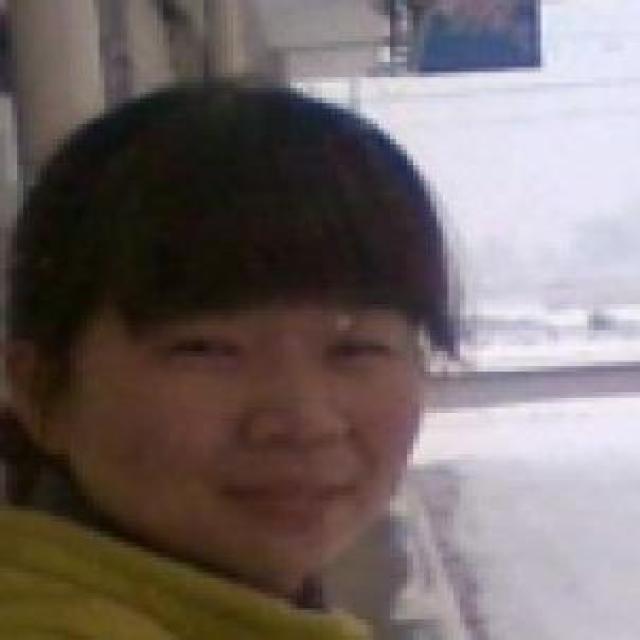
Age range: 21-44